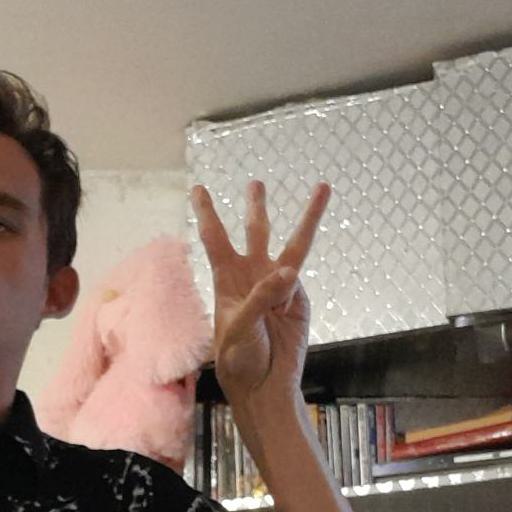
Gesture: three